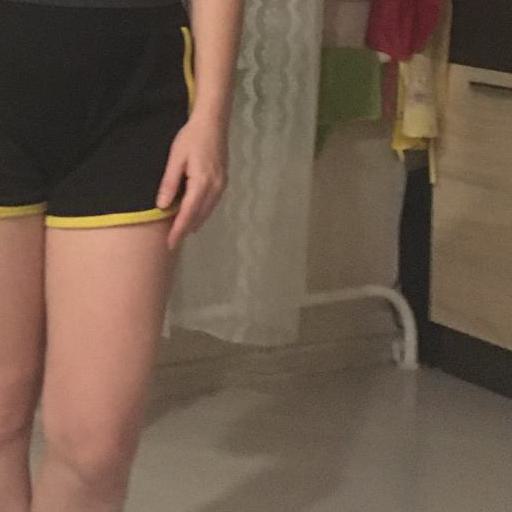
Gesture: no_gesture